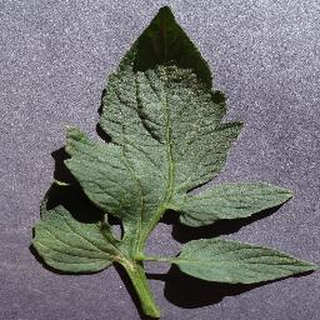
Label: healthy_tomato